Clara Louise Kellogg

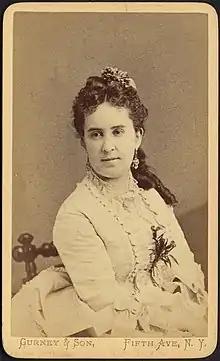
Clara Louise Kellogg, [ca. 1859–1870]. Carte de Visite Collection, Boston Public Library.

Clara Louise Kellogg was born in Sumterville, South Carolina, the daughter of Jane Elizabeth (Crosby) and George Kellogg. She received her musical training in the Academy of Music, New York City, and first sang opera there in 1861. Her fine soprano voice and artistic gifts soon made her famous. She appeared as prima donna in Italian opera in London and at concerts in 1867 and 1868, and from that time till 1887 was one of the leading public singers. She appeared at intervals in London, but was principally engaged in America.